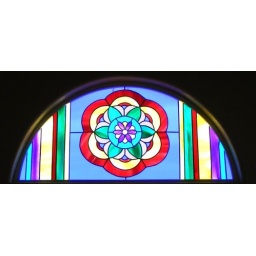
This is a picture of the stained glass window in my best friend's room. What a view in the sunlight.